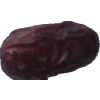
Label: dates